History of Western civilization

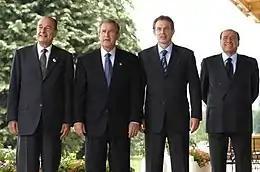
Jacques Chirac, George W. Bush, Tony Blair and Silvio Berlusconi. They are considered the symbolic leaders of 2000s.

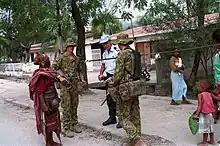
Australian soldiers on patrol as part of the UN's International Force East Timor in 2000.

The late 1930s saw a series of violations of the Versailles Treaty by Germany, however, France and Britain refused to act. In 1938, Hitler annexed Austria in an attempt to unite all German-speakers under his rule. Next, he annexed a German-speaking area of Czechoslovakia. Britain and France agreed to recognize his rule over that land and in exchange Hitler agreed not to expand his empire further. In a matter of months, however, Hitler broke the pledge and annexed the rest of Czechoslovakia. Despite this, the British and French chose to do nothing, wanting to avoid war at any cost. Hitler then formed a secret non-aggression pact with the Soviet Union, despite the fact that the Soviet Union was Communist and Germany was Nazi.